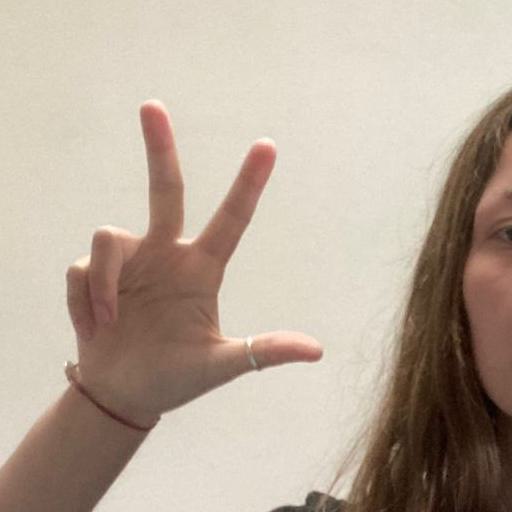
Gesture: three2